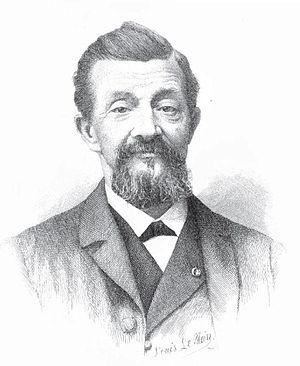
Alphonse Guillaume Ghislain Wauters, né le 13 avril 1817 à Bruxelles et y décédé le 1ᵉʳ mai 1898, est un historien et archiviste belge. Il fut également membre de la Commission provinciale de Statistique du Brabant.